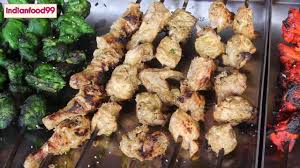
Yemek: kebap